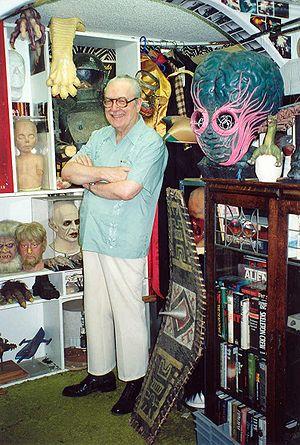
Forrest J. Ackerman, dit Mr Science Fiction, est un écrivain, producteur de cinéma, éditeur et scénariste américain de science-fiction et horreur. Il est reconnu pour son magazine sur les trucages des monstres dans Famous Monsters of Filmland. Il est aussi considéré comme le pionnier de la pratique du cosplay.